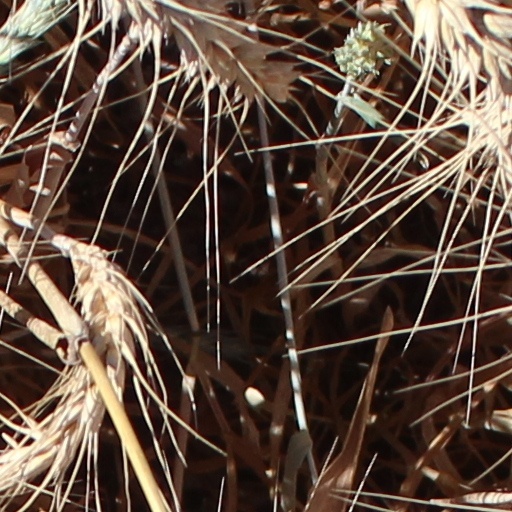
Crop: wheat